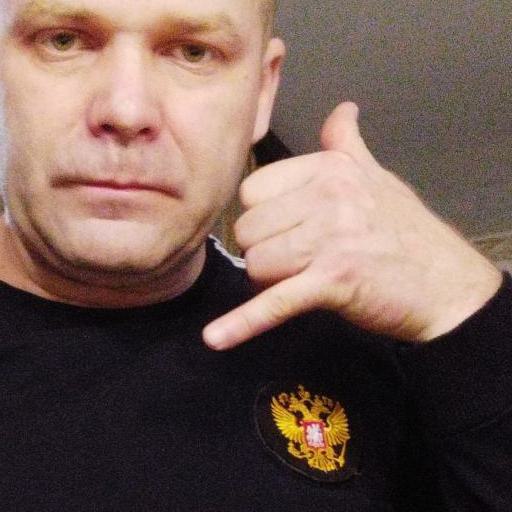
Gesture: call